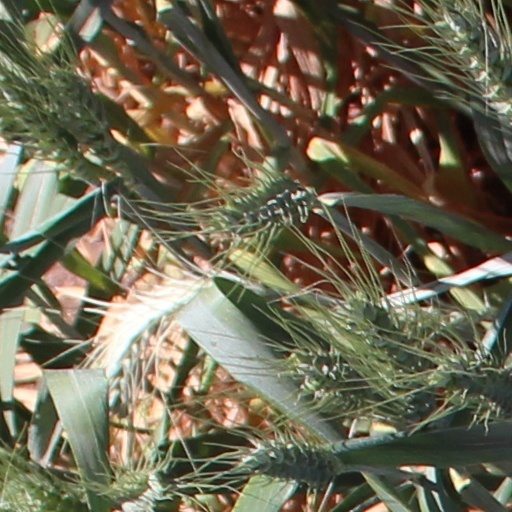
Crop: wheat